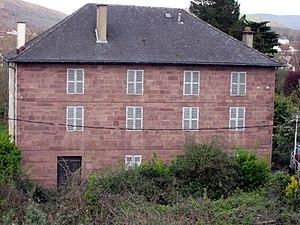
Maison de grès rose à Uhart-Cize (Basse-Navarre)(Pyrénées-Atlantiques) (Pyrénées).
Uhart-Cize est une commune française située dans le département des Pyrénées-Atlantiques, en région Nouvelle-Aquitaine. Son site web est www.uhart-cize.fr.